Portuguese in France

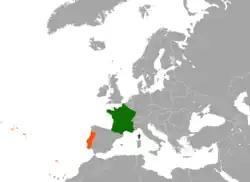
Map showing the countries' locations within Europe

Even though contacts between the two countries were established in the Antiquity and the first king of Portugal was of French descent, for many centuries migration routes remained rather unexplored.